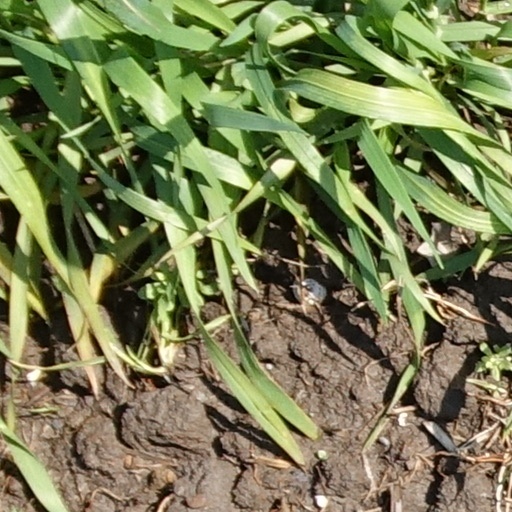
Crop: wheat